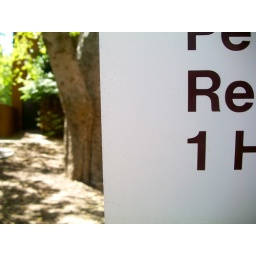
letters of sign in the foreground appear clear and crisp while the background is out of focus